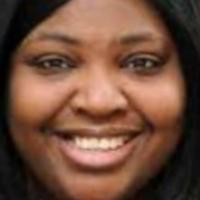
Age group: age 21-30